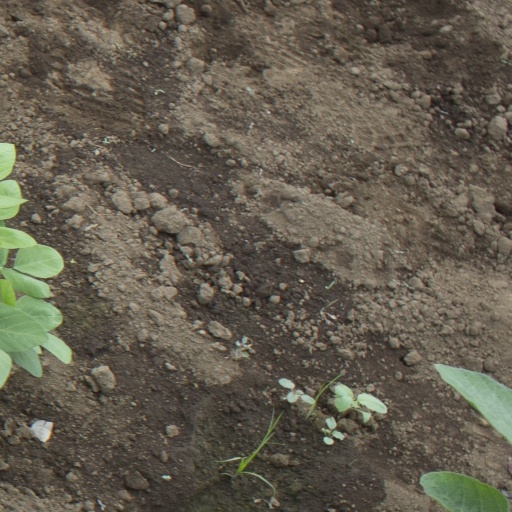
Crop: soybean